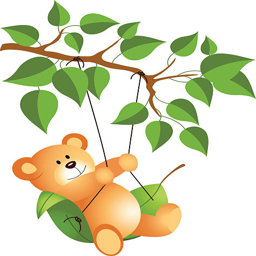
teddy bear swinging from a tree vector art illustration